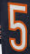
Number: 5